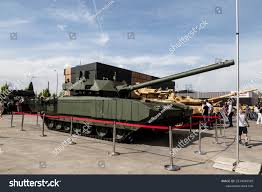
Label: Tank